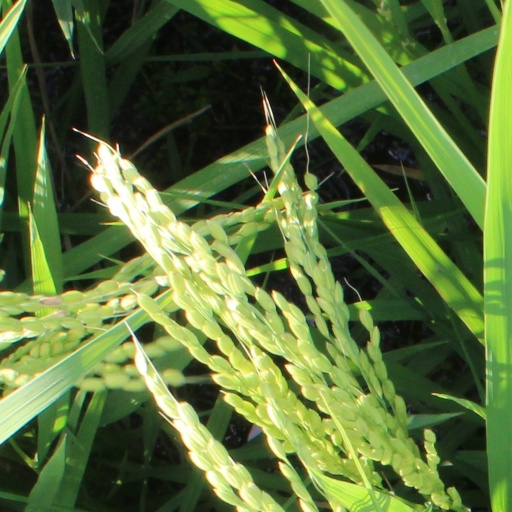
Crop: rice